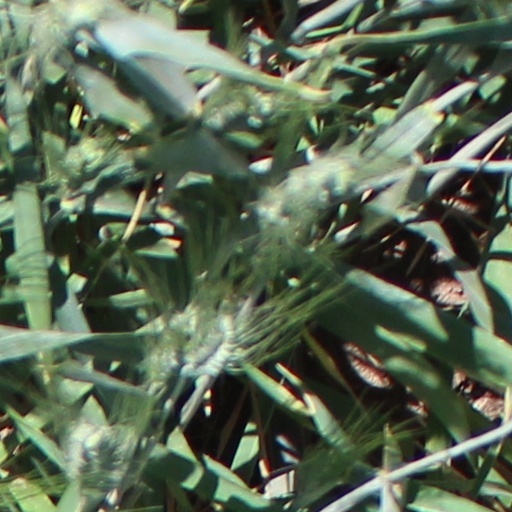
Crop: wheat